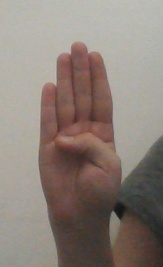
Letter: kaaf